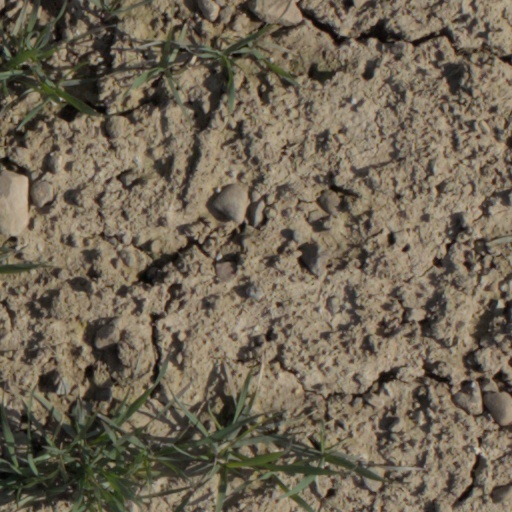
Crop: wheat